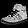
Label: Sneaker